Ronald Wingate

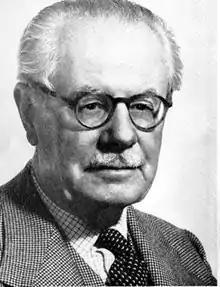

Sir Ronald Evelyn Leslie Wingate, 2nd Baronet, (30 September 1889 – 31 August 1978) was a British colonial administrator, soldier and author. Wingate was born in 1889 in Kensington, London, and educated at Bradfield College and Balliol College, Oxford before entering the Indian Civil Service. In the Civil Service, he served as an Assistant Commissioner in Punjab and the city magistrate of Delhi.